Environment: real
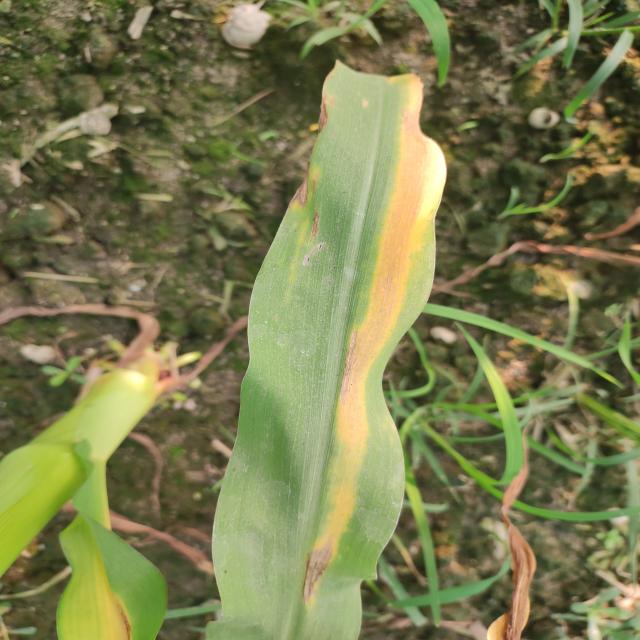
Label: potassium_deficiency